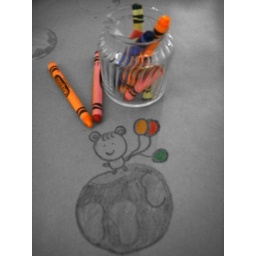
drawn on paper covering a table at a restaurant in LV. :]